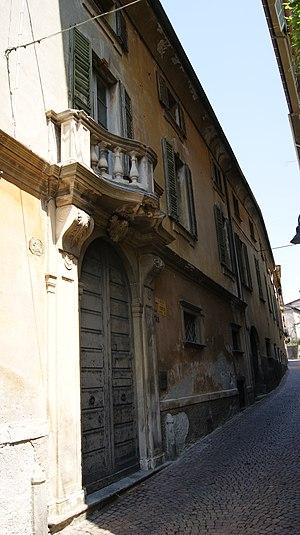
Vieille ville de Tirano (Sondrio), Italie. Palazzo Visconti Venosta. Italiano: Centro storico di Tirano (Sondrio), Italia. Palazzo Visconti Venosta.